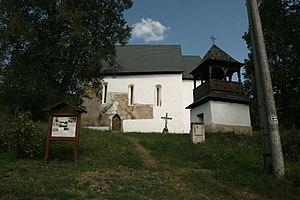
L'église romane de la Sainte Trinité à Rákoš, Slovaquie.
Rákoš est un village de Slovaquie situé dans la région de Banská Bystrica.